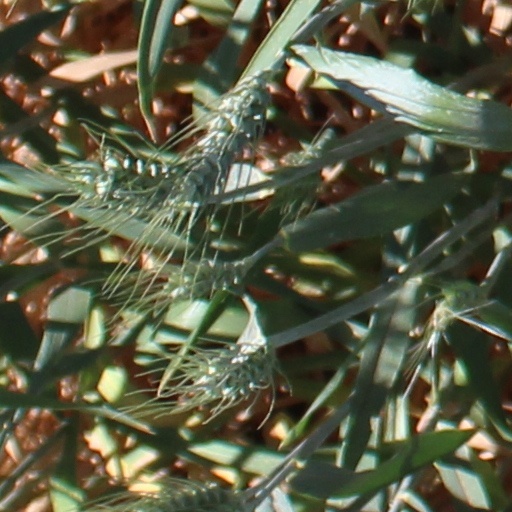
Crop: wheat